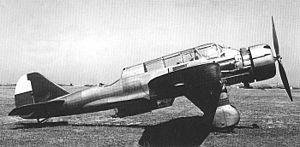
Le PZL.43 était un avion de reconnaissance et bombardier léger polonais, conçu au milieu des années 1930 par le constructeur Państwowe Zakłady Lotnicze, à Varsovie. Il était une version développée pour l'exportation du PZL.23 Karaś.